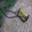
Label: lawn_mower